Princely Abbey of Kempten

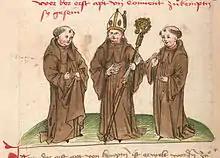
Audogar, first abbot of Kempten

Located within the former Duchy of Swabia, the princely abbey was the second largest ecclesiastical principality of the Swabian Circle by area, after the Prince-Bishopric of Augsburg. It stretched along the Iller River in the Allgäu region, from Waltenhofen (Martinszell) in the south to Legau and Grönenbach in the northwest, and up to Ronsberg and Unterthingau in the east.